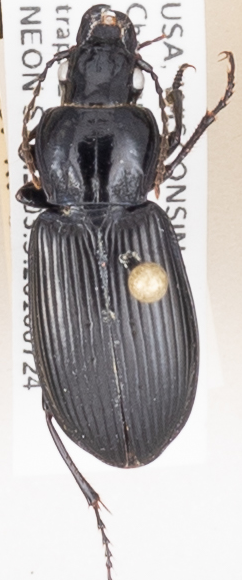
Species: Pterostichus melanarius melanarius
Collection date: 2018-07-24
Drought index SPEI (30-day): -0.71
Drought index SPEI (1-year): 0.17
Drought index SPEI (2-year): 2.09